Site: brandenburg
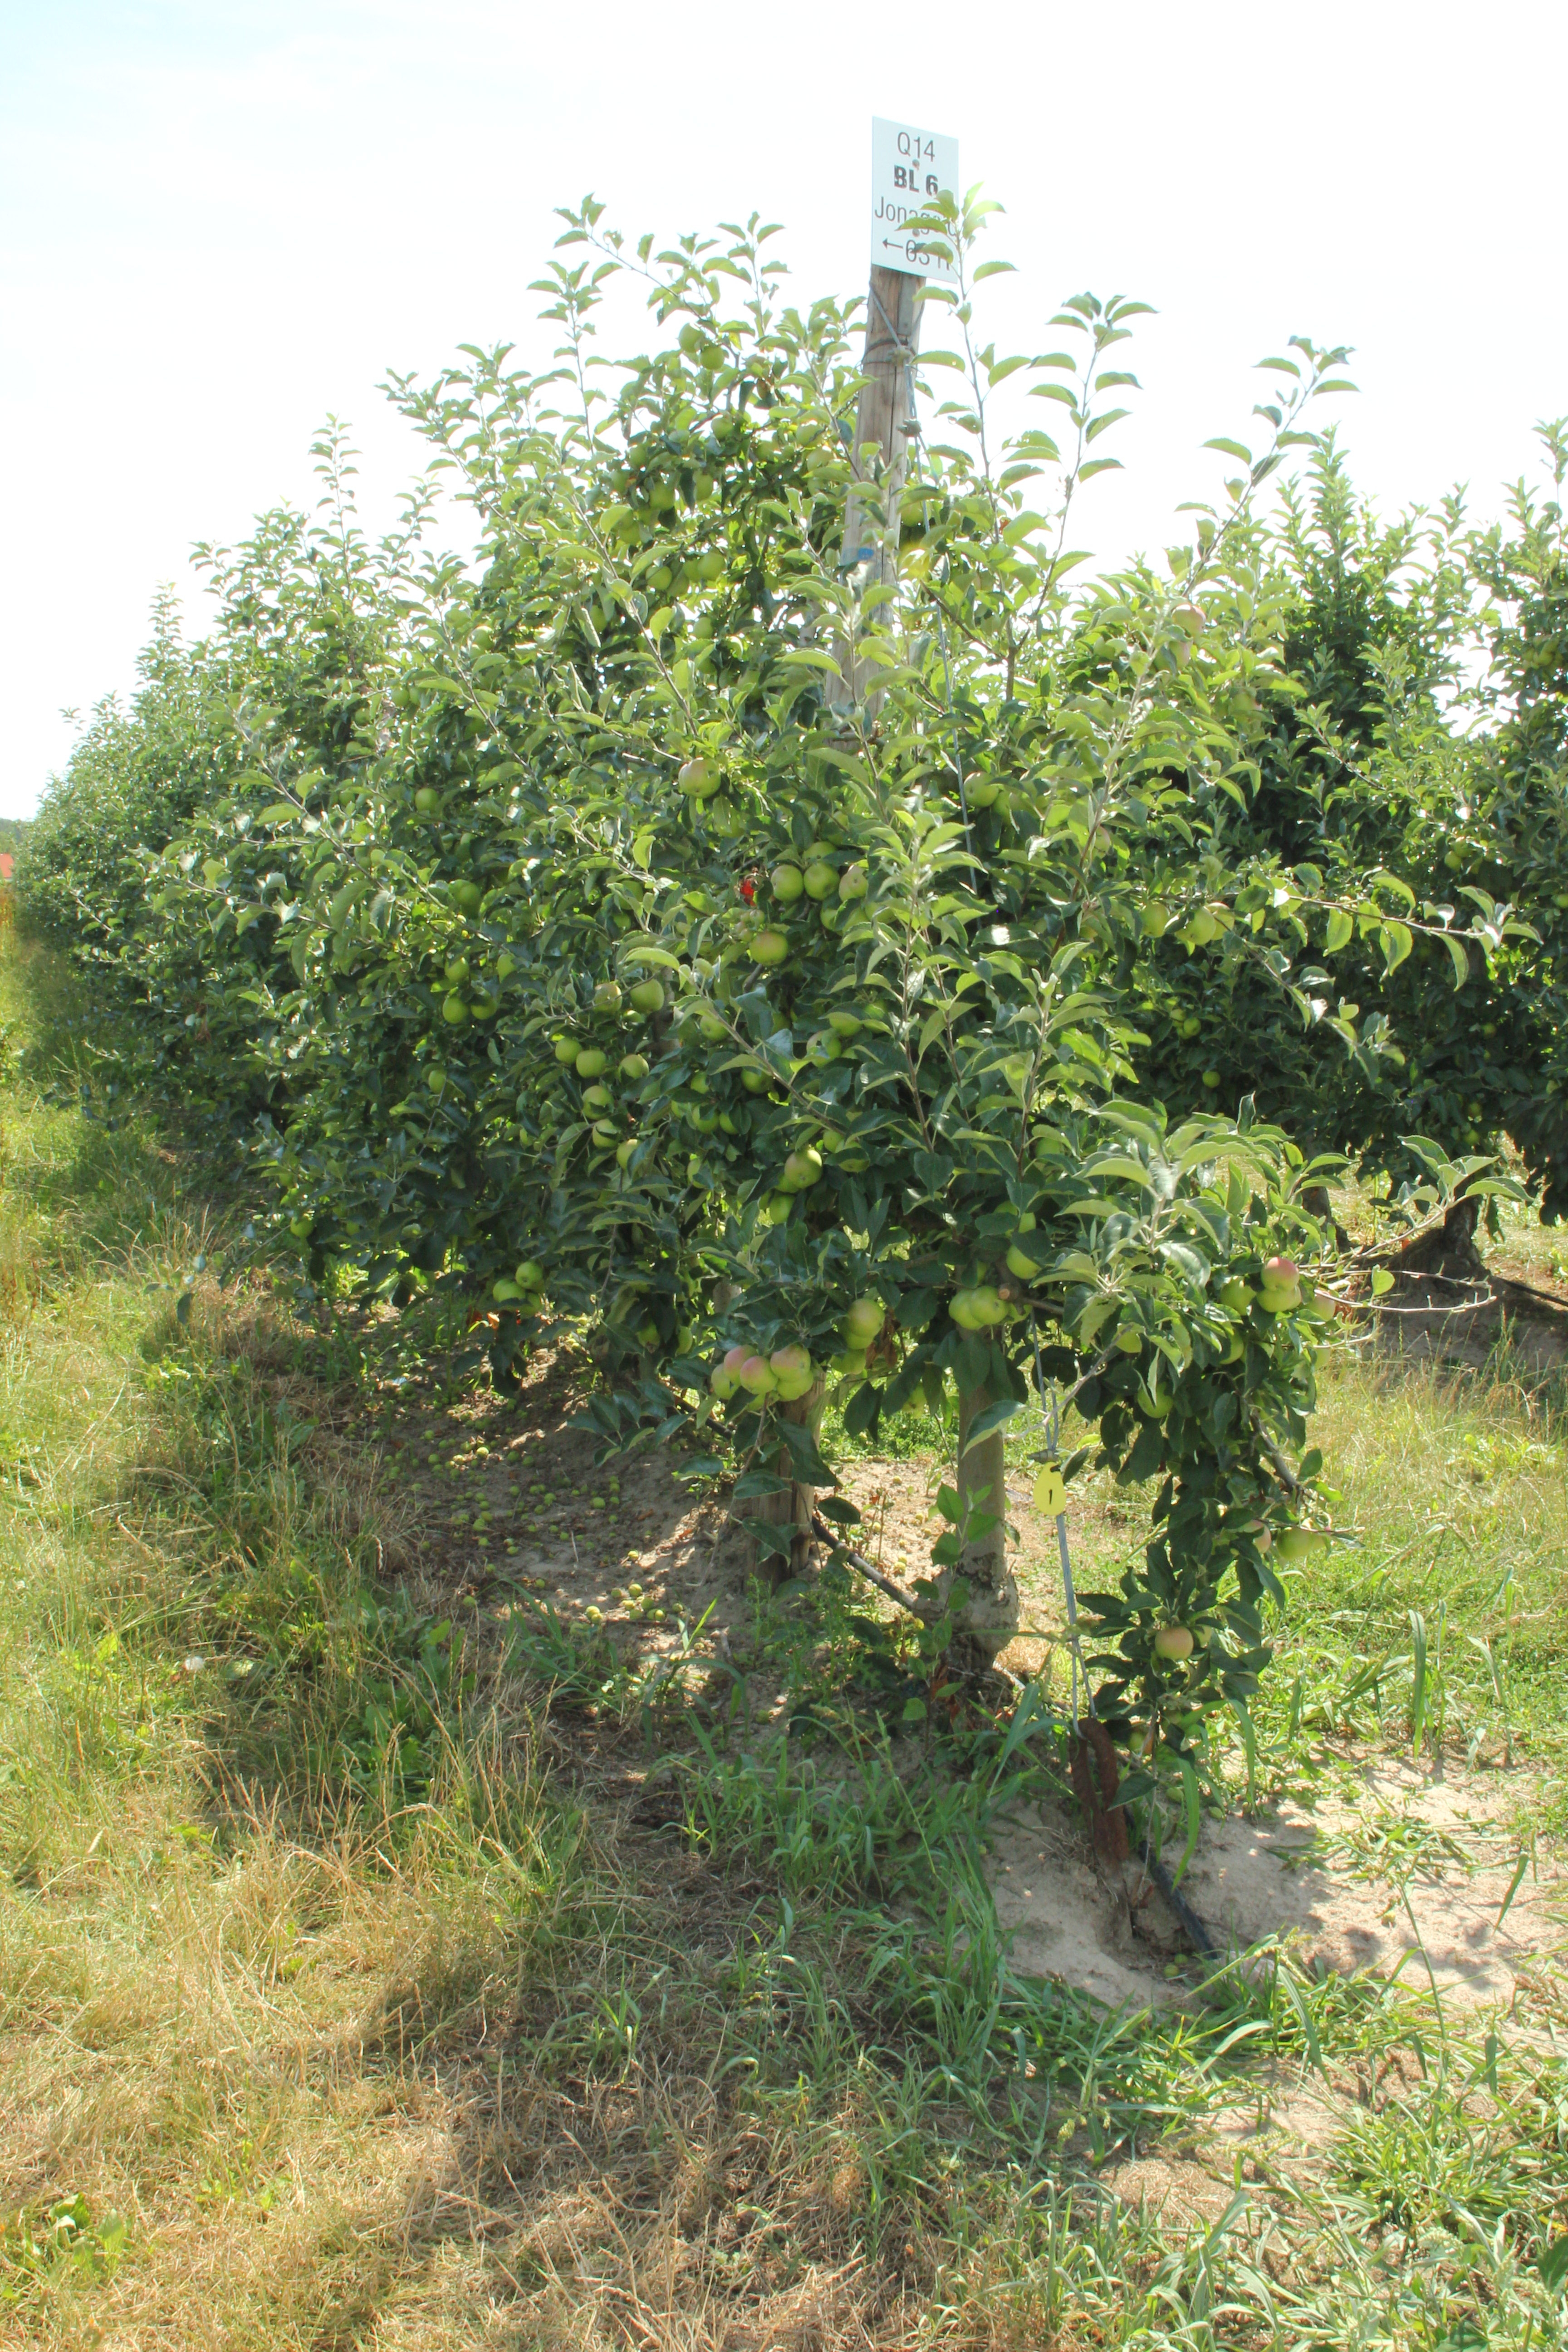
Growth stage (BBCH 77): Development of fruit